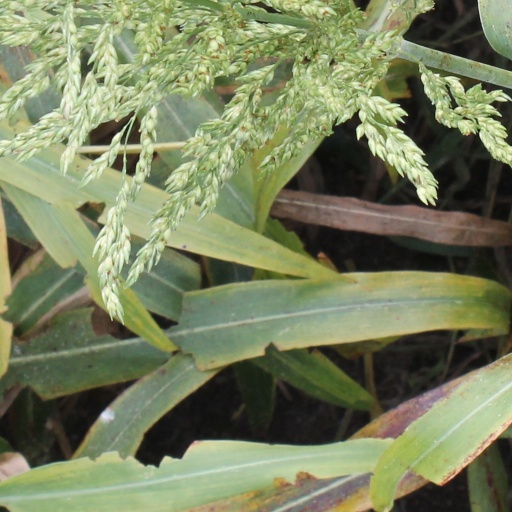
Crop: sorghum